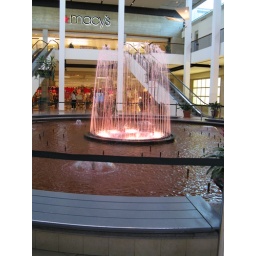
The water in the fountain was dyed red - presumably for the holidays.The gorgeous, vintage Plymouth Meeting Mall in Plymouth Meeting PA - 11/6/09.